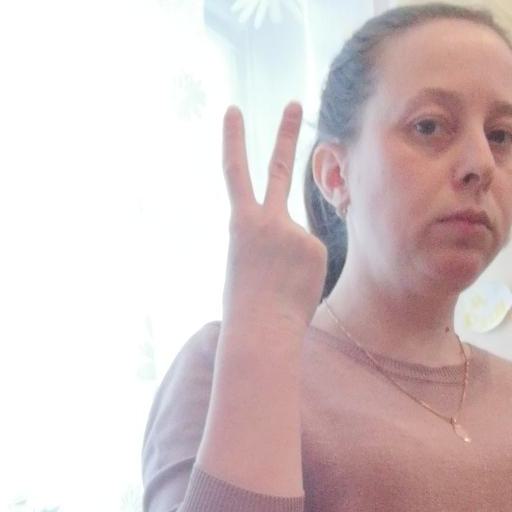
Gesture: peace_inverted